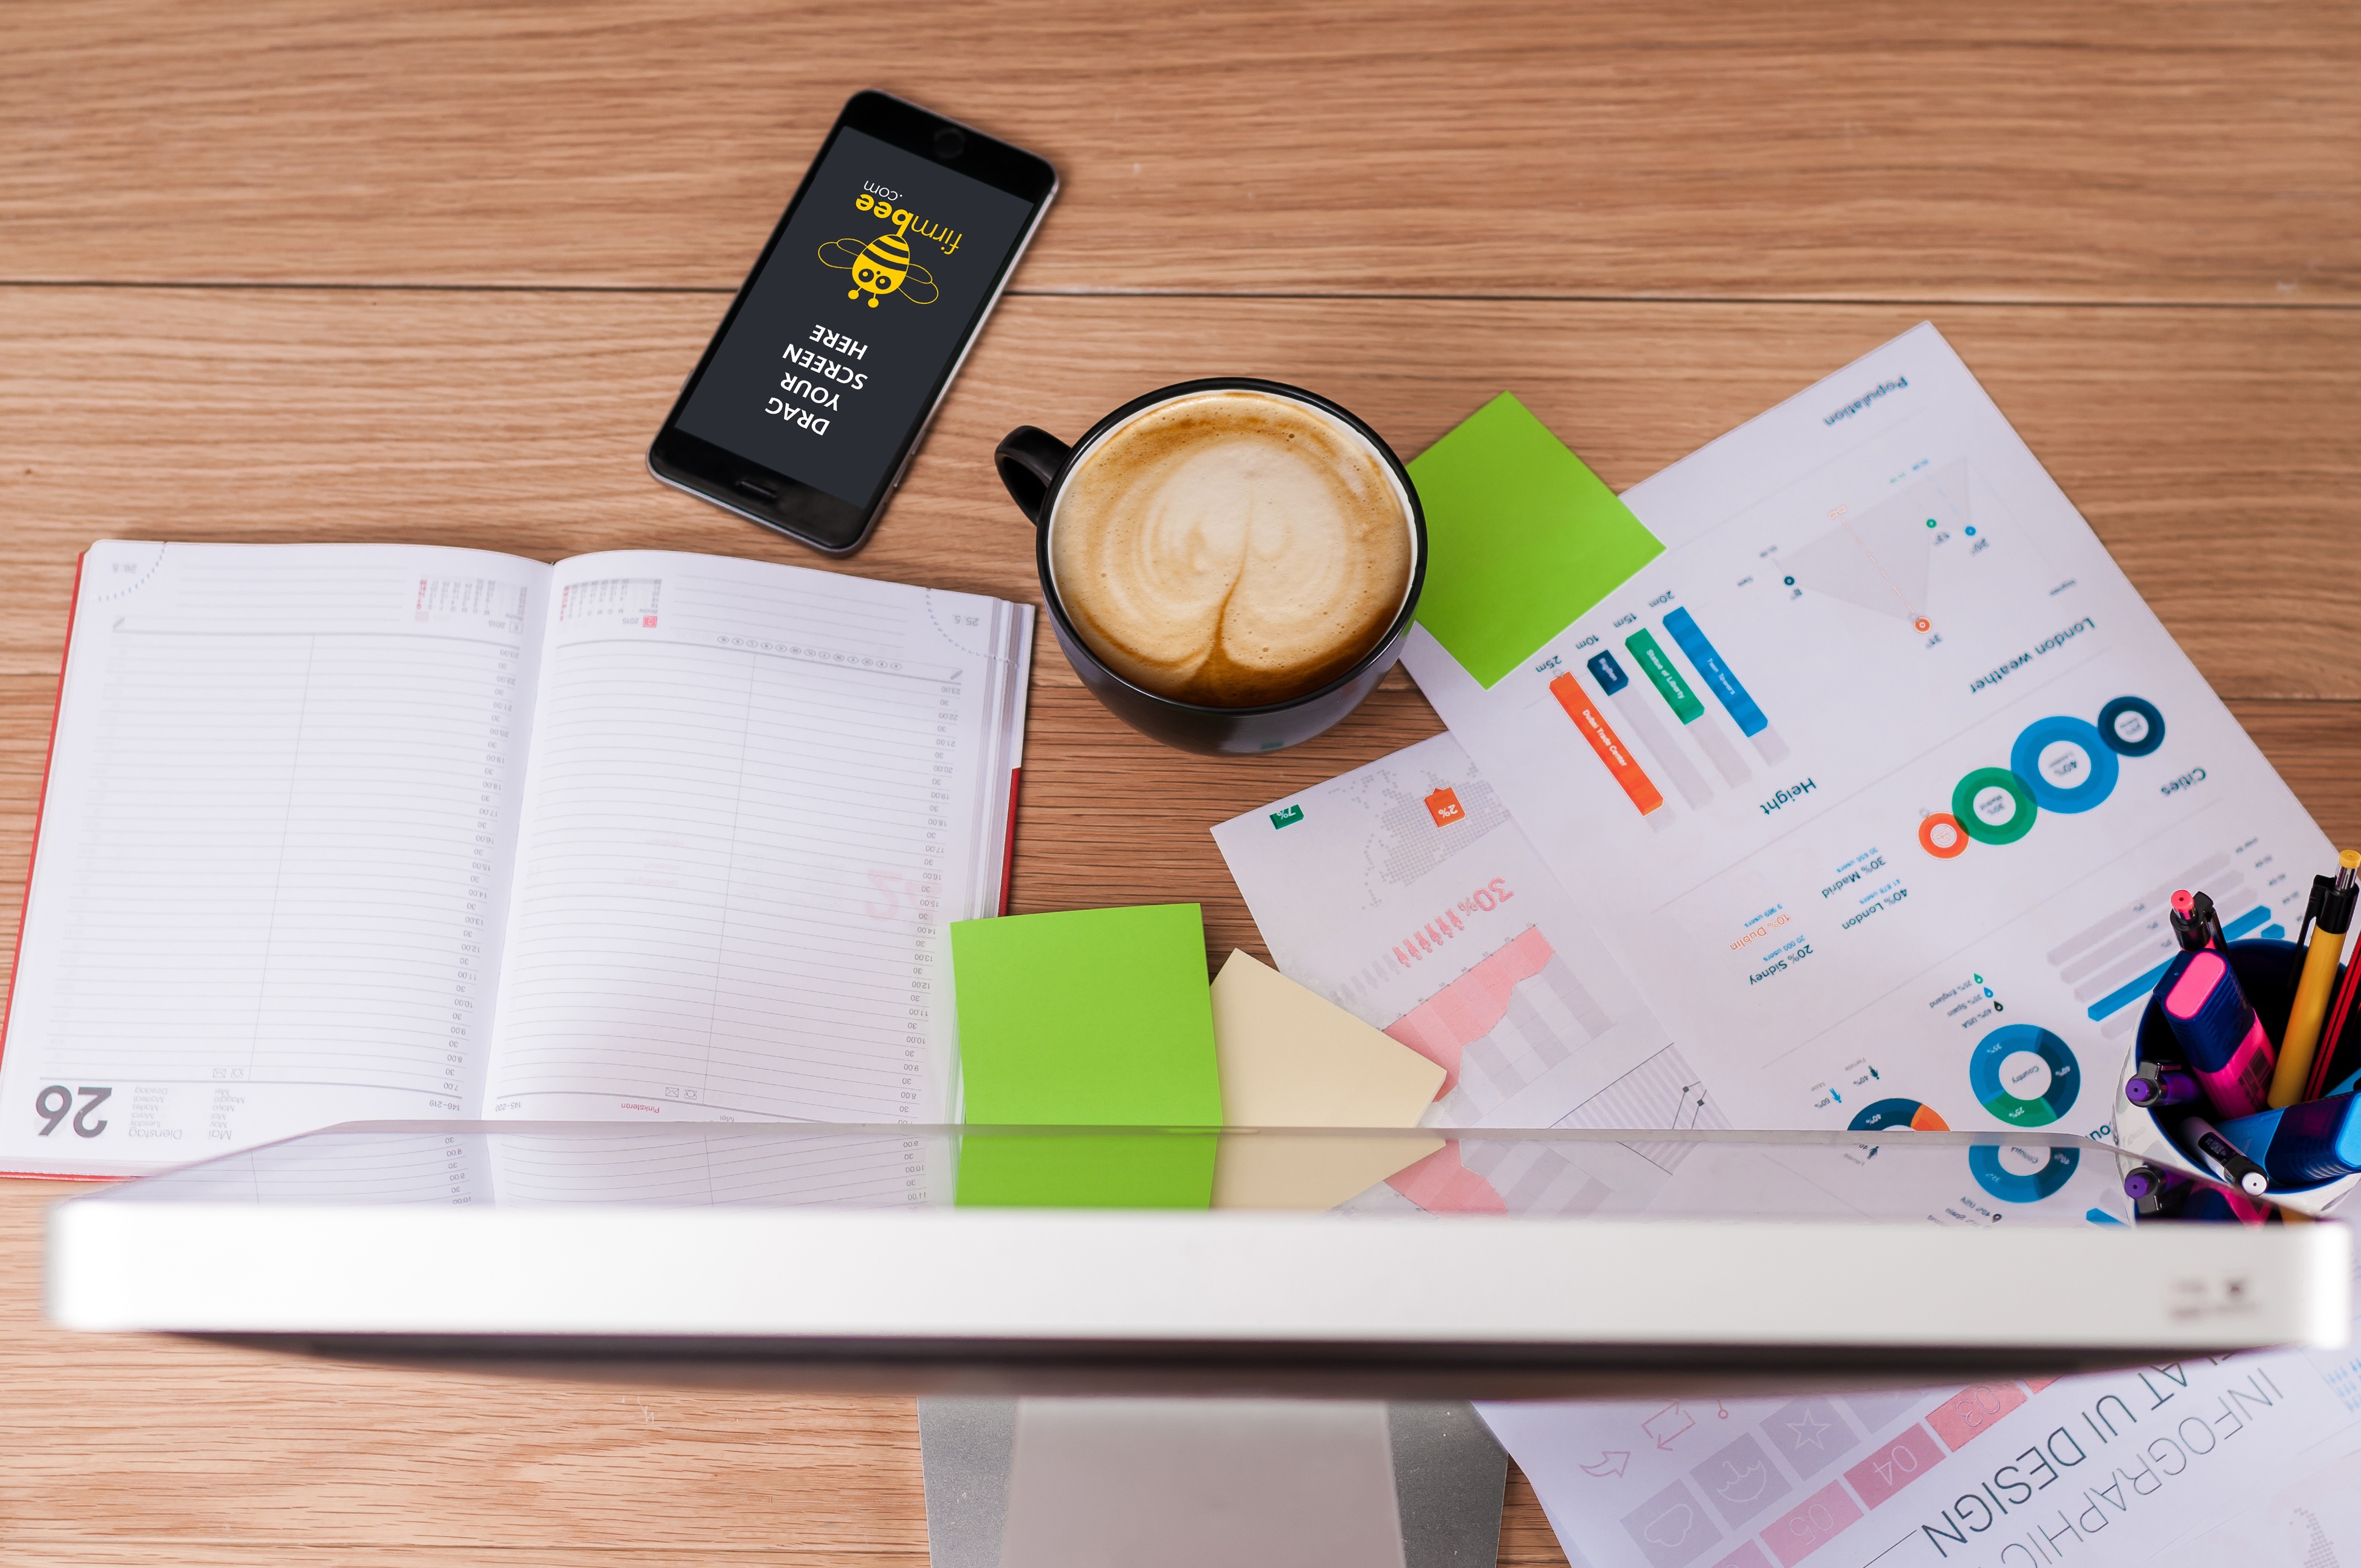
iphone, computer, mobile, work, screen, apple, man, working, technology, social, web, internet, tablet, office, communication, market, professional, modern, device, chart, education, brand, product, cash, imac, design, graph, digital, media, flat, freelancer, document, information, network, service, search, businessman, marketing, online, app, finance, analysis, knowledge, tutorial, e learning, bussines